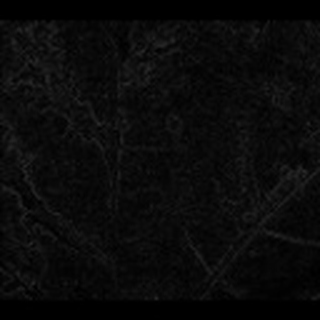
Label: cotton_bacterial_blight